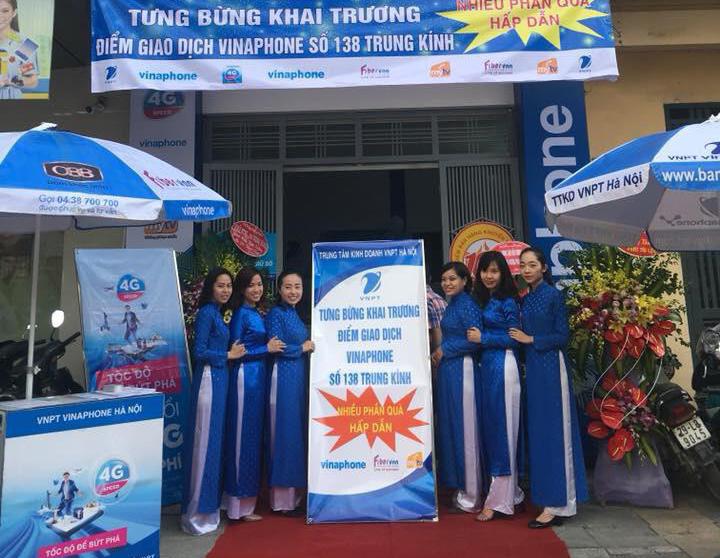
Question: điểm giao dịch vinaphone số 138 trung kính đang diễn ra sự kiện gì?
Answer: điểm giao dịch vinaphone số 138 trung kính đang diễn ra sự kiện tưng bừng khai trương